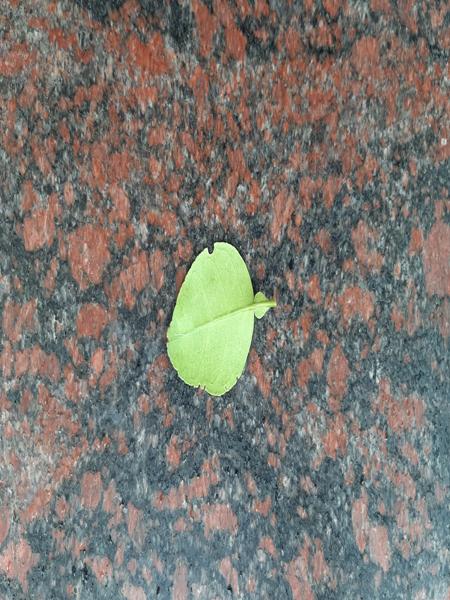
Plant: Lemon